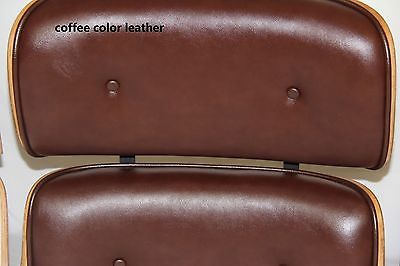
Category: chair